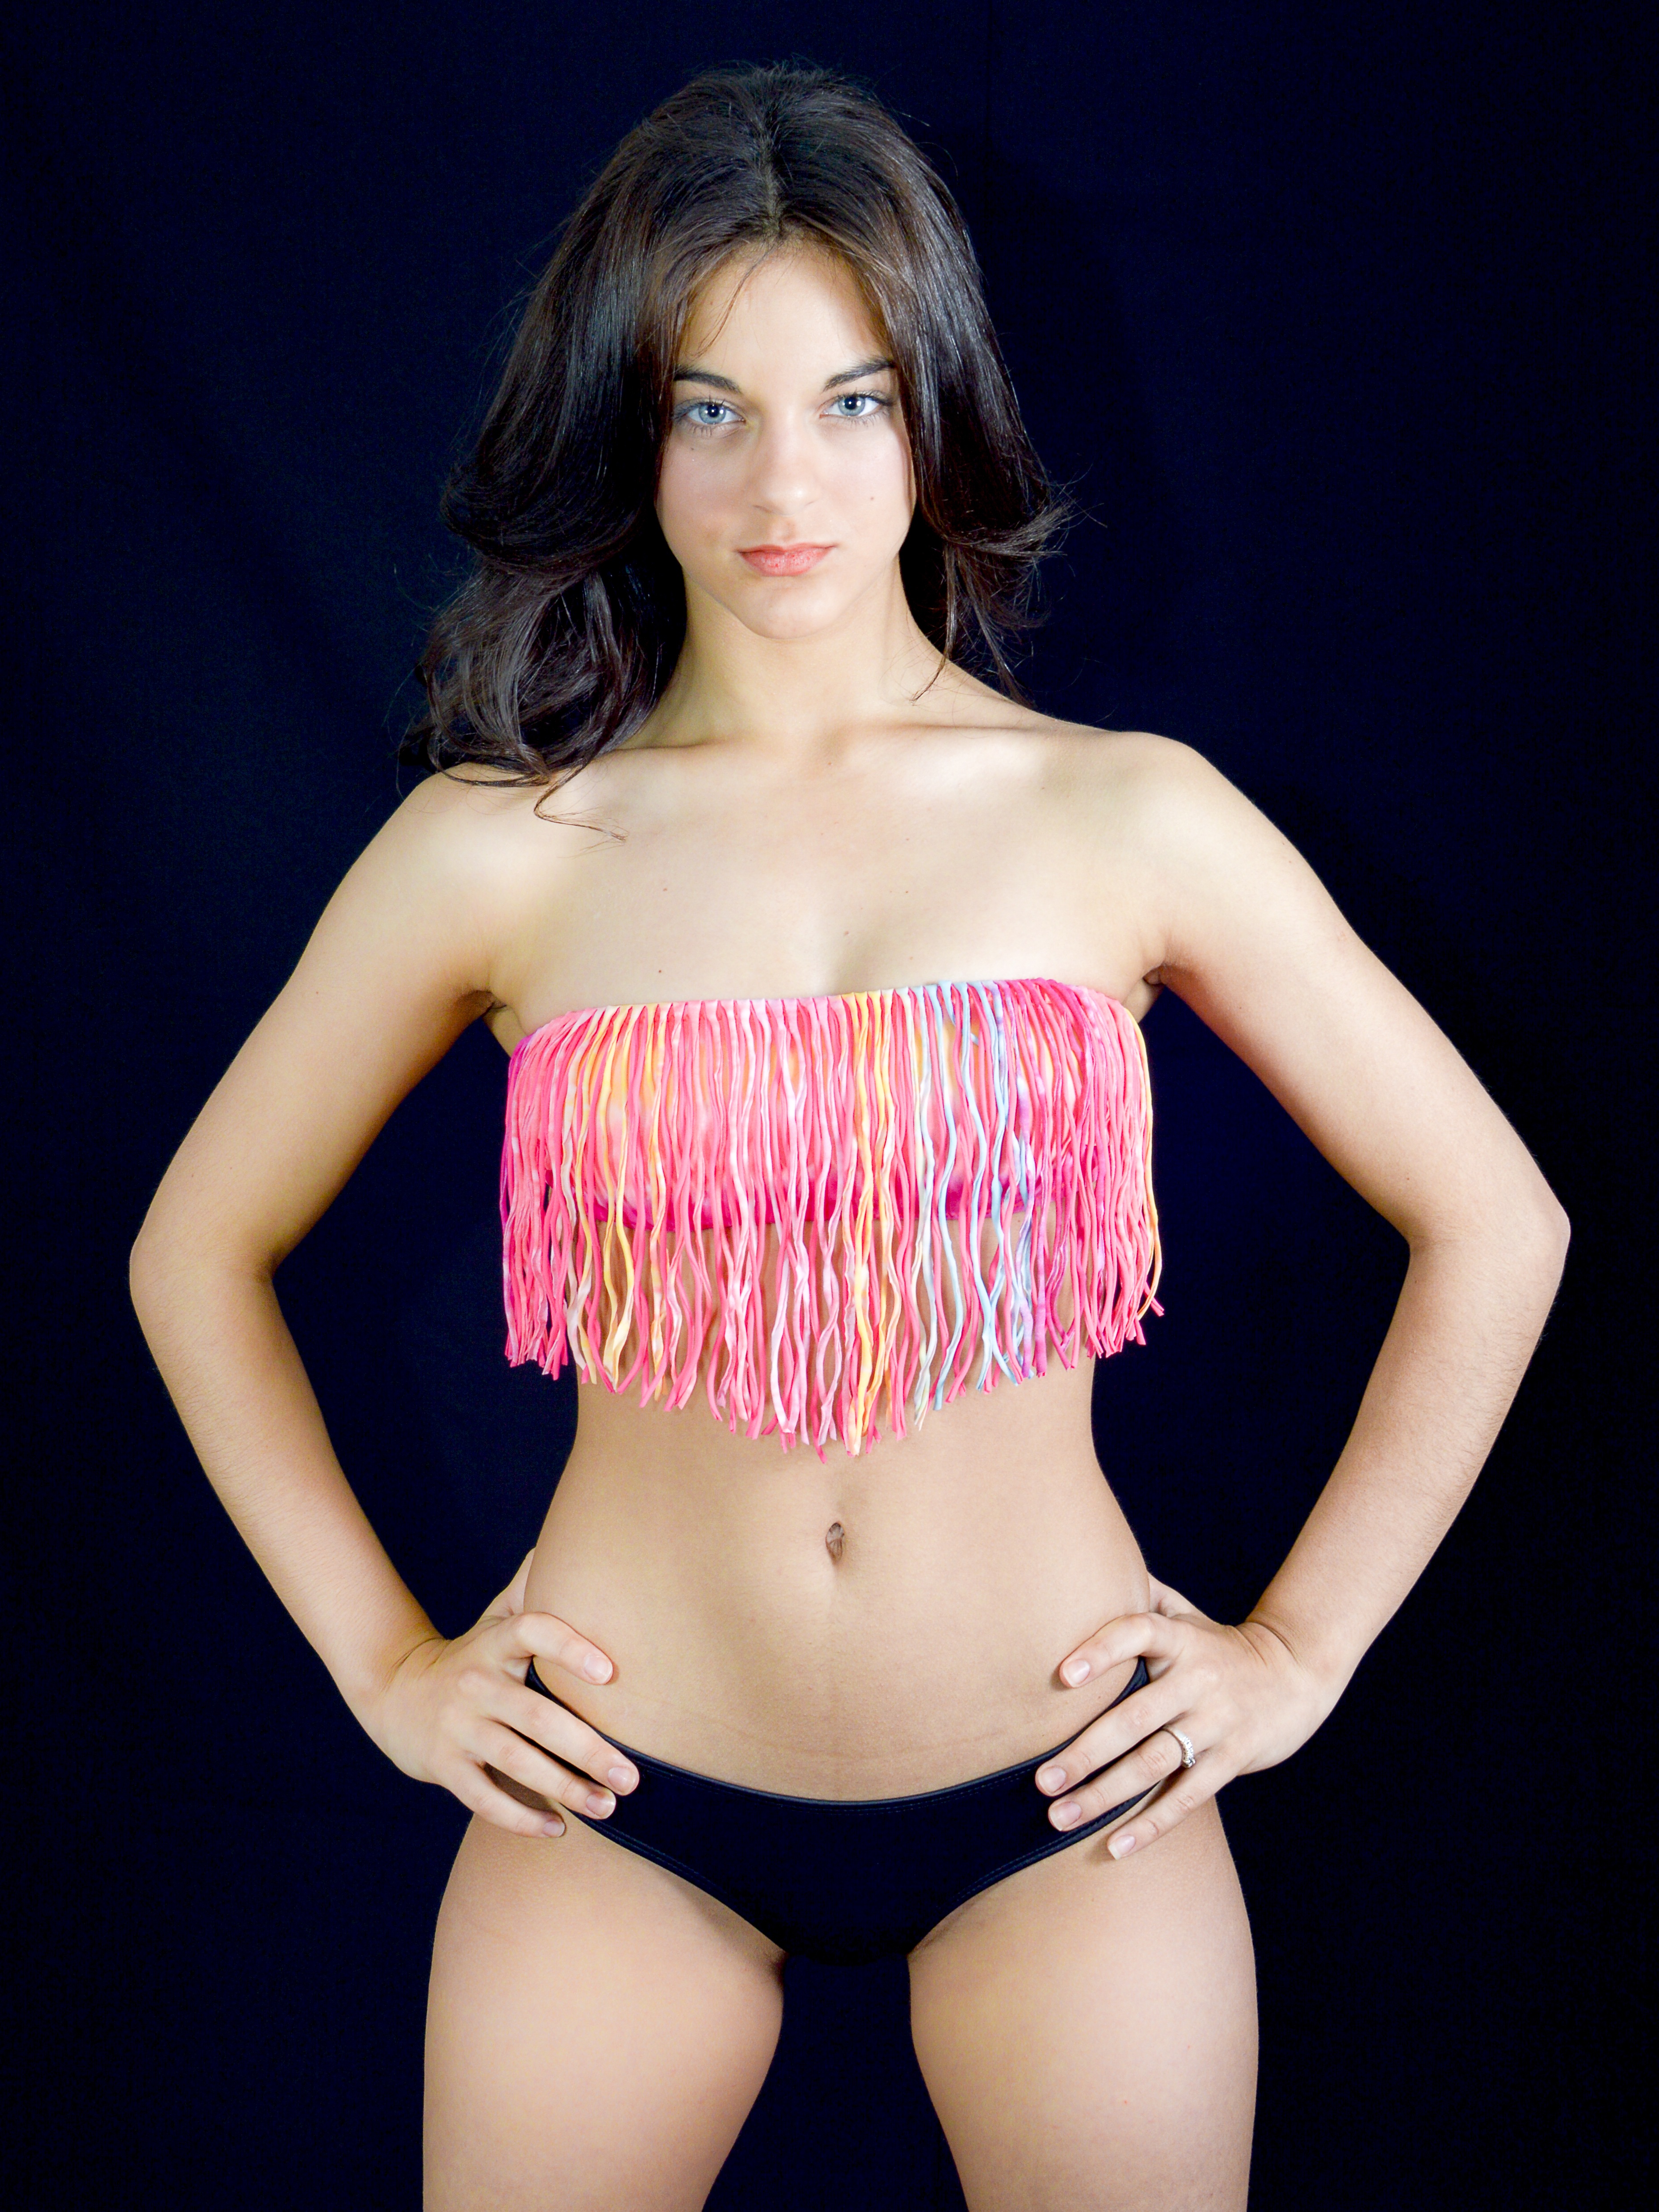
photography, trunk, summer, leg, model, studio, clothing, bikini, swimwear, chest, long hair, human body, lingerie, black hair, women, thigh, beauty, sexy, sensual, abdomen, photo shoot, undergarment, supermodel, active undergarment